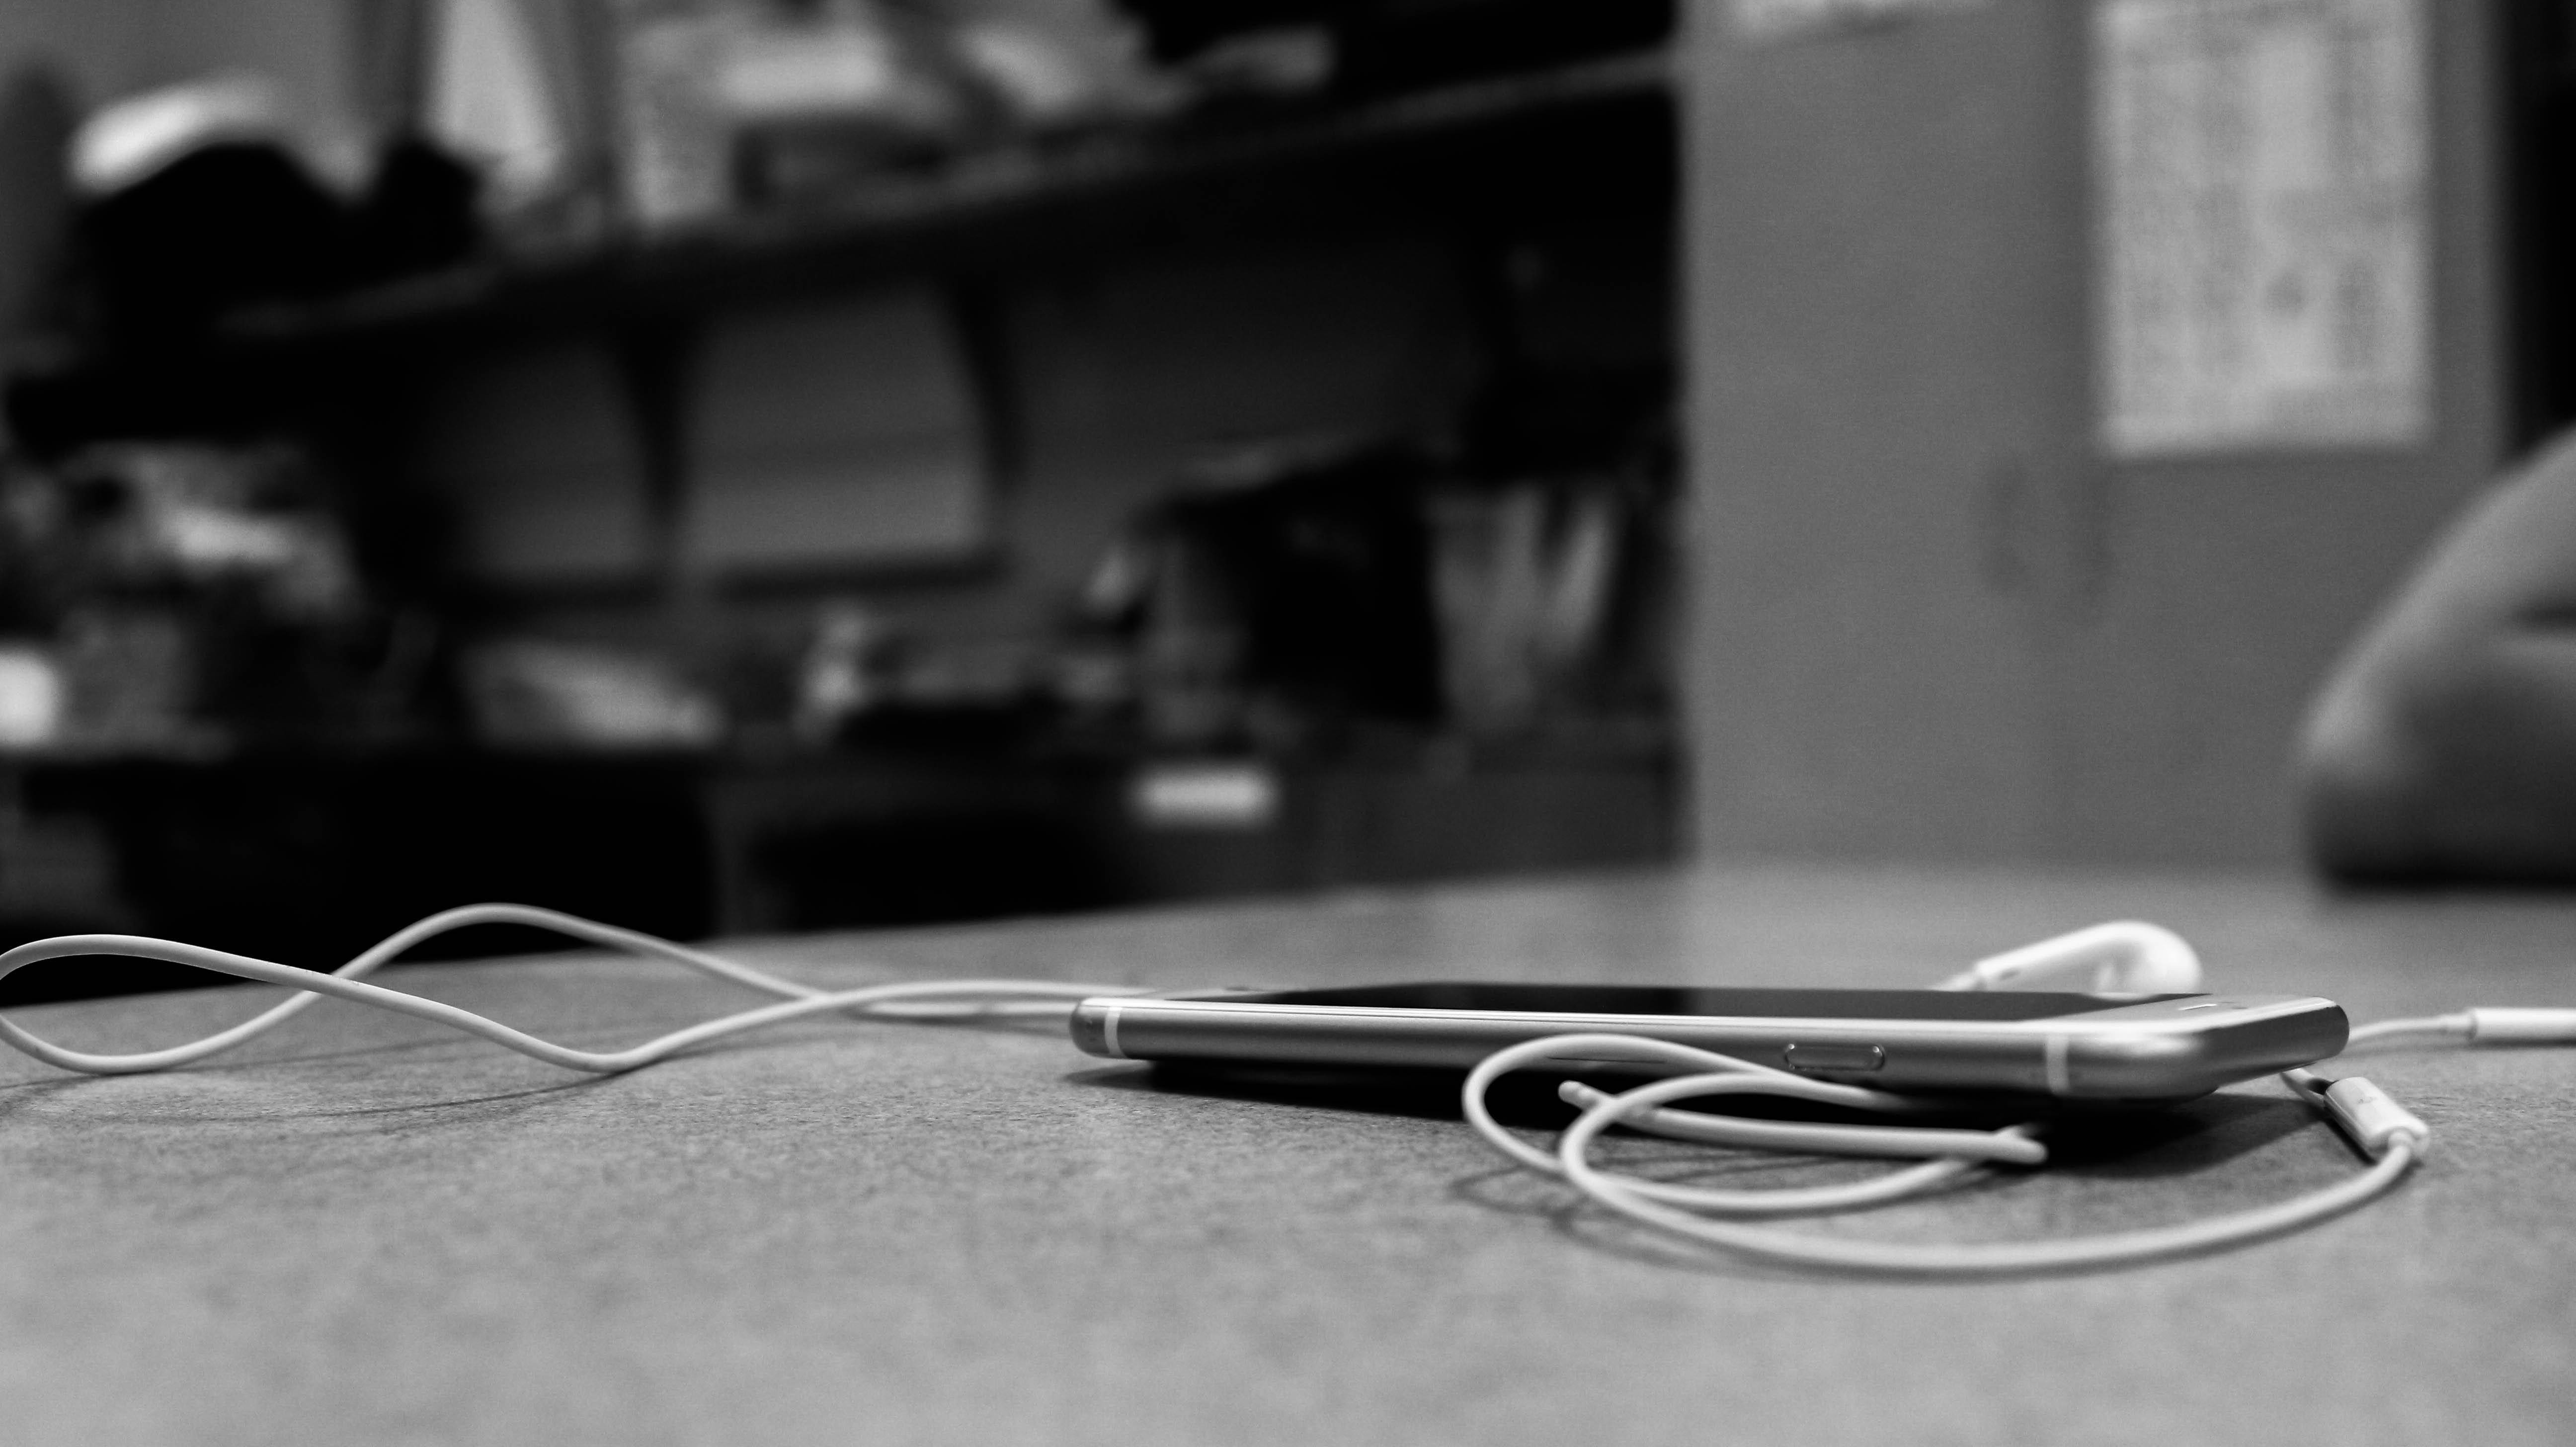
laptop, computer, record, music, black and white, technology, traffic, vintage, old, transportation, panoramic, vehicle, equipment, black, room, monochrome, glasses, horizontal, connection, service, data, monochrome photography, auto racing, vision care